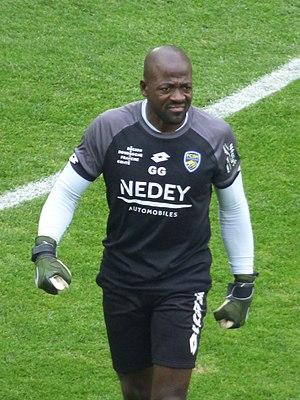
Gérard Gnanhouan avant le match RC Lens / FC Sochaux, comptant pour la quinzième journée du championnat de France de Ligue 2 de football 2019-2020, le 23 novembre 2019, au Stade Bollaert-Delelis.
Amoukou Gérard Gnanhouan est un footballeur international ivoirien, né le 12 février 1979 à Adzopé. Il évolue au poste de gardien de but.